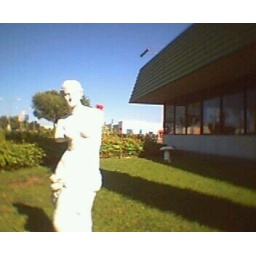
garden Venus de Milo in a bed of ice plant